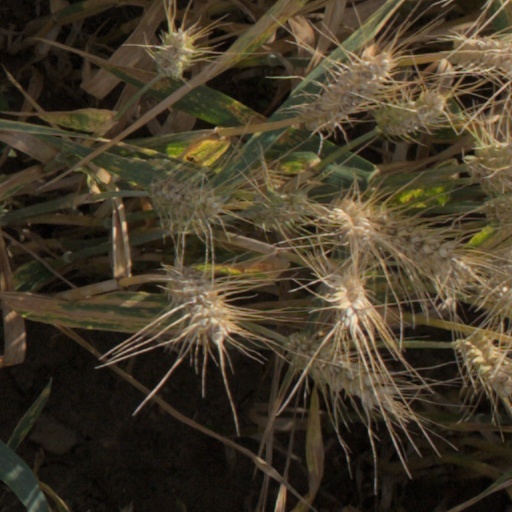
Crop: wheat